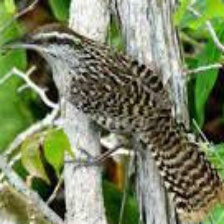
Species: FASCIATED WREN
Scientific name: CAMPYLORHYNCHUS FASCIATUS